Marunouchi Station (Nagoya)

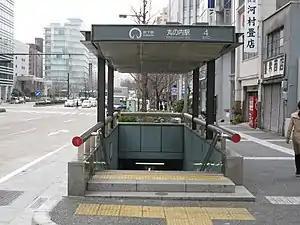
Marunouchi Station, 4th Entrance

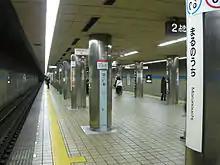
Station platform 1 and 2 of the Tsurumai Line (2010)

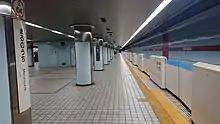
Station platform of the Sakura-dōri Line (2019)

This station provides access to , the headquarters of Chunichi Shimbun, and the Brazilian consulate in Nagoya. It is the deepest station in the city's subway system, with the Sakura-dōri Line platform located 23.9 meters below ground.